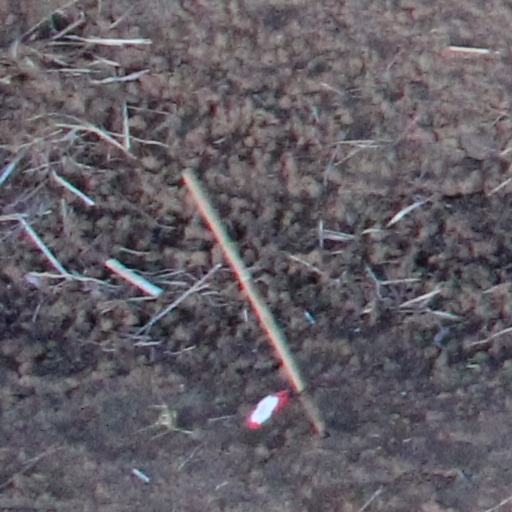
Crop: wheat